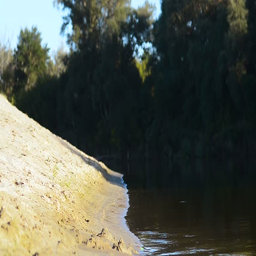
man with daughters runs legs on the river bank , spraying splashes in different directions